Honoré Joseph Antoine Ganteaume

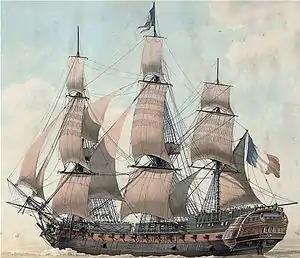
The 74-gun "Trente-et-un Mai", which Ganteaume commanded between 1794 and 1795

Ganteaume was promoted to Captain in 1794, and was appointed to command the 74-gun "Trente-et-un Mai". During the Atlantic campaign of May 1794, he attempted to attach to the French fleet under Villaret-Joyeuse, but only joined late in the Glorious First of June; he took part in the last throes of the battle, where he was thrice wounded.